Toyo Ito Museum of Architecture, Imabari

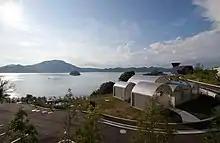
Toyo Ito Museum of Architecture Silver Hut

The is a museum of contemporary architecture and design located in Imabari, Ehime Prefecture.